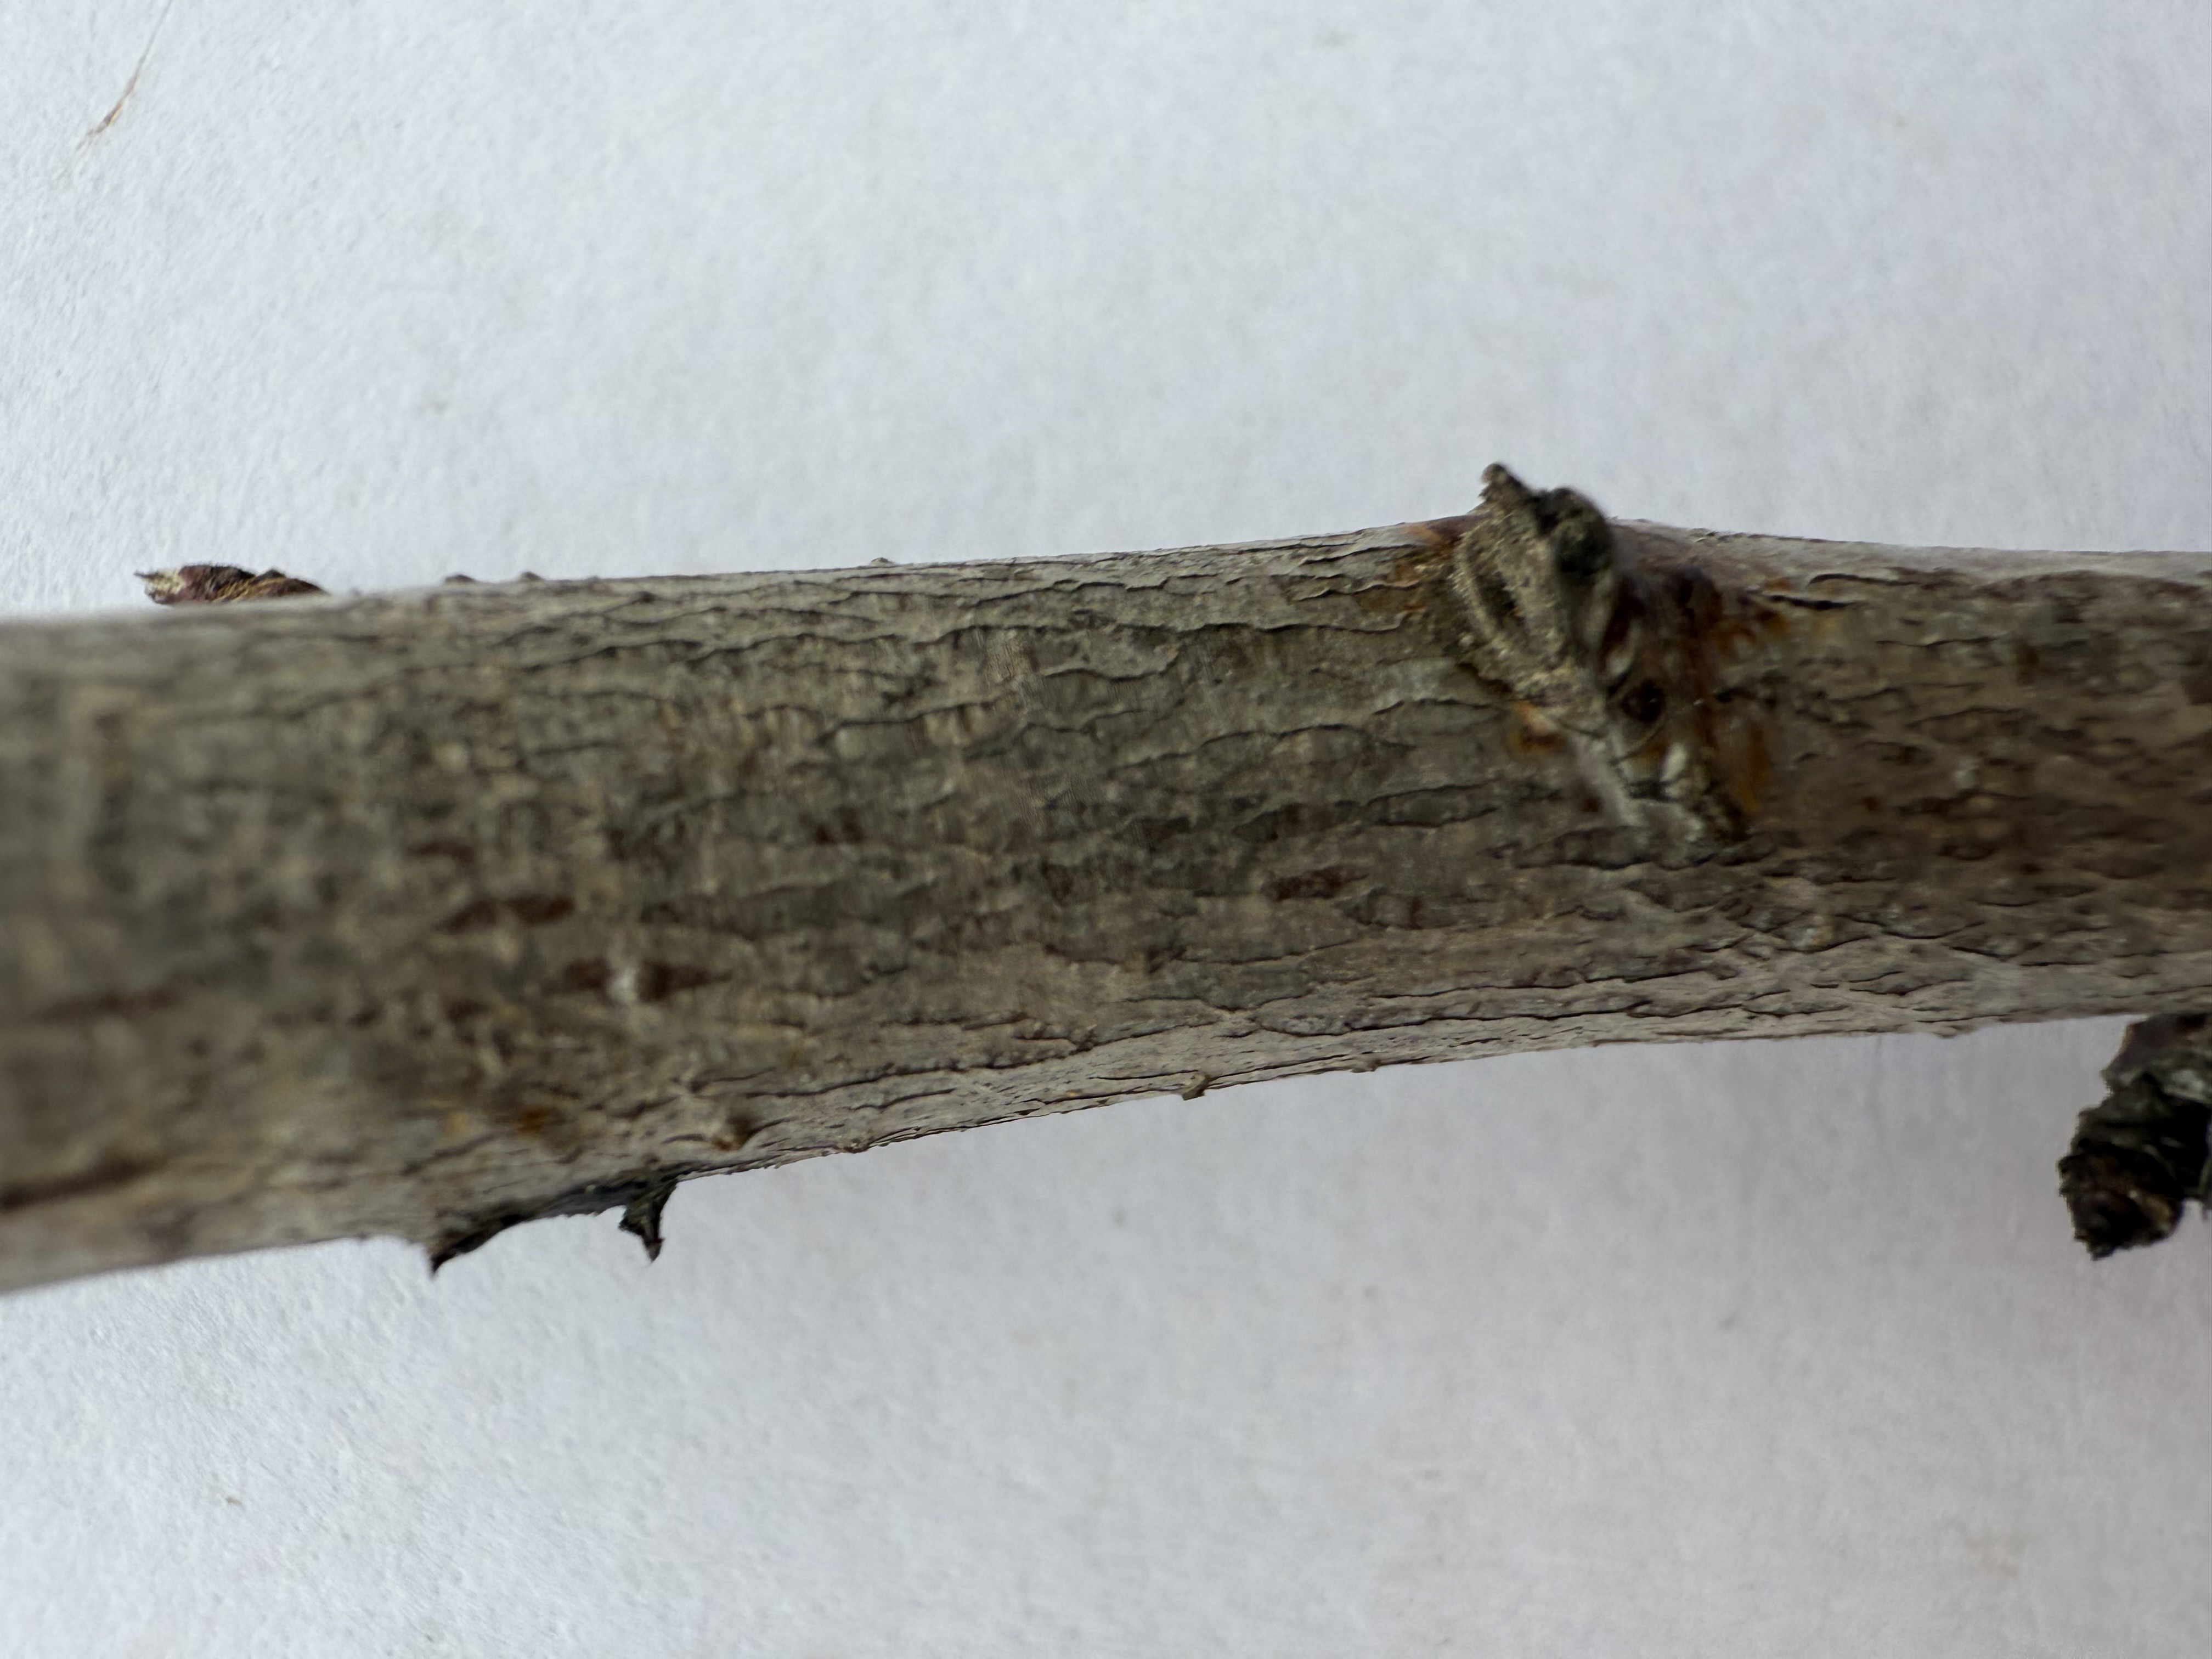
Variety: White Nectarine